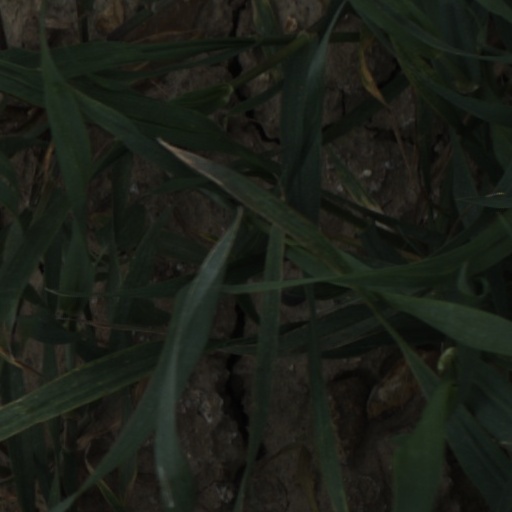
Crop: wheat